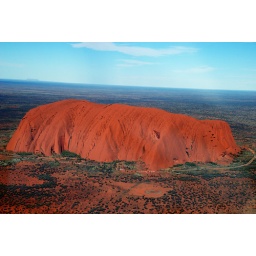
Uluru from the air (late afternoon).  The white dots at the base are cars parked in front of the climb.